Joshua Cristall

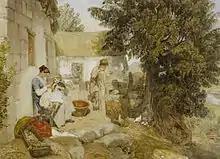
A Cottage on the Side of Symond's Rock

In 1805, he became a founder of the Society of Painters in Water-Colours and made the first public exhibition of his works there, continuing to exhibit there for many years, and later becoming its President. In 1822, with his health in decline, Cristall went to Goodrich on the Wye, where he had bought a house and spent happy years, until the loss of his wife in 1840 drove him again to London, where he died in 1847. His body was buried next to his wife in Goodrich, as he had requested.